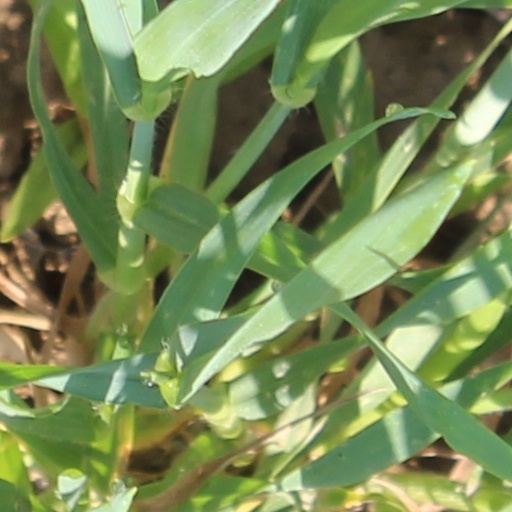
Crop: wheat